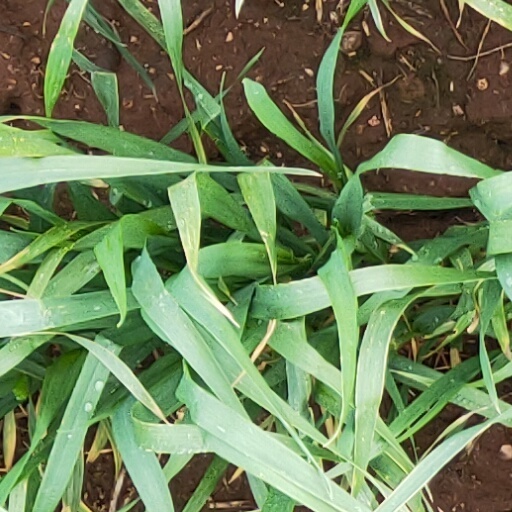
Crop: wheat